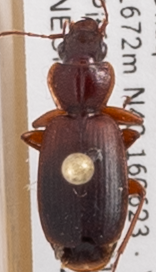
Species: Cymindis planipennis
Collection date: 2018-09-25
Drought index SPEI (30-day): -2.09
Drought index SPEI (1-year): -2.09
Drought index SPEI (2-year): -0.926